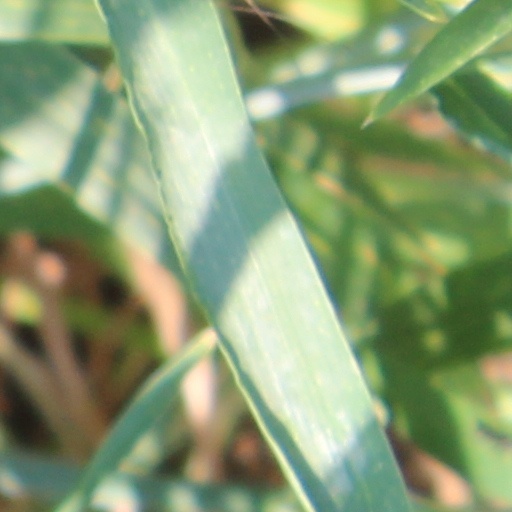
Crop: wheat